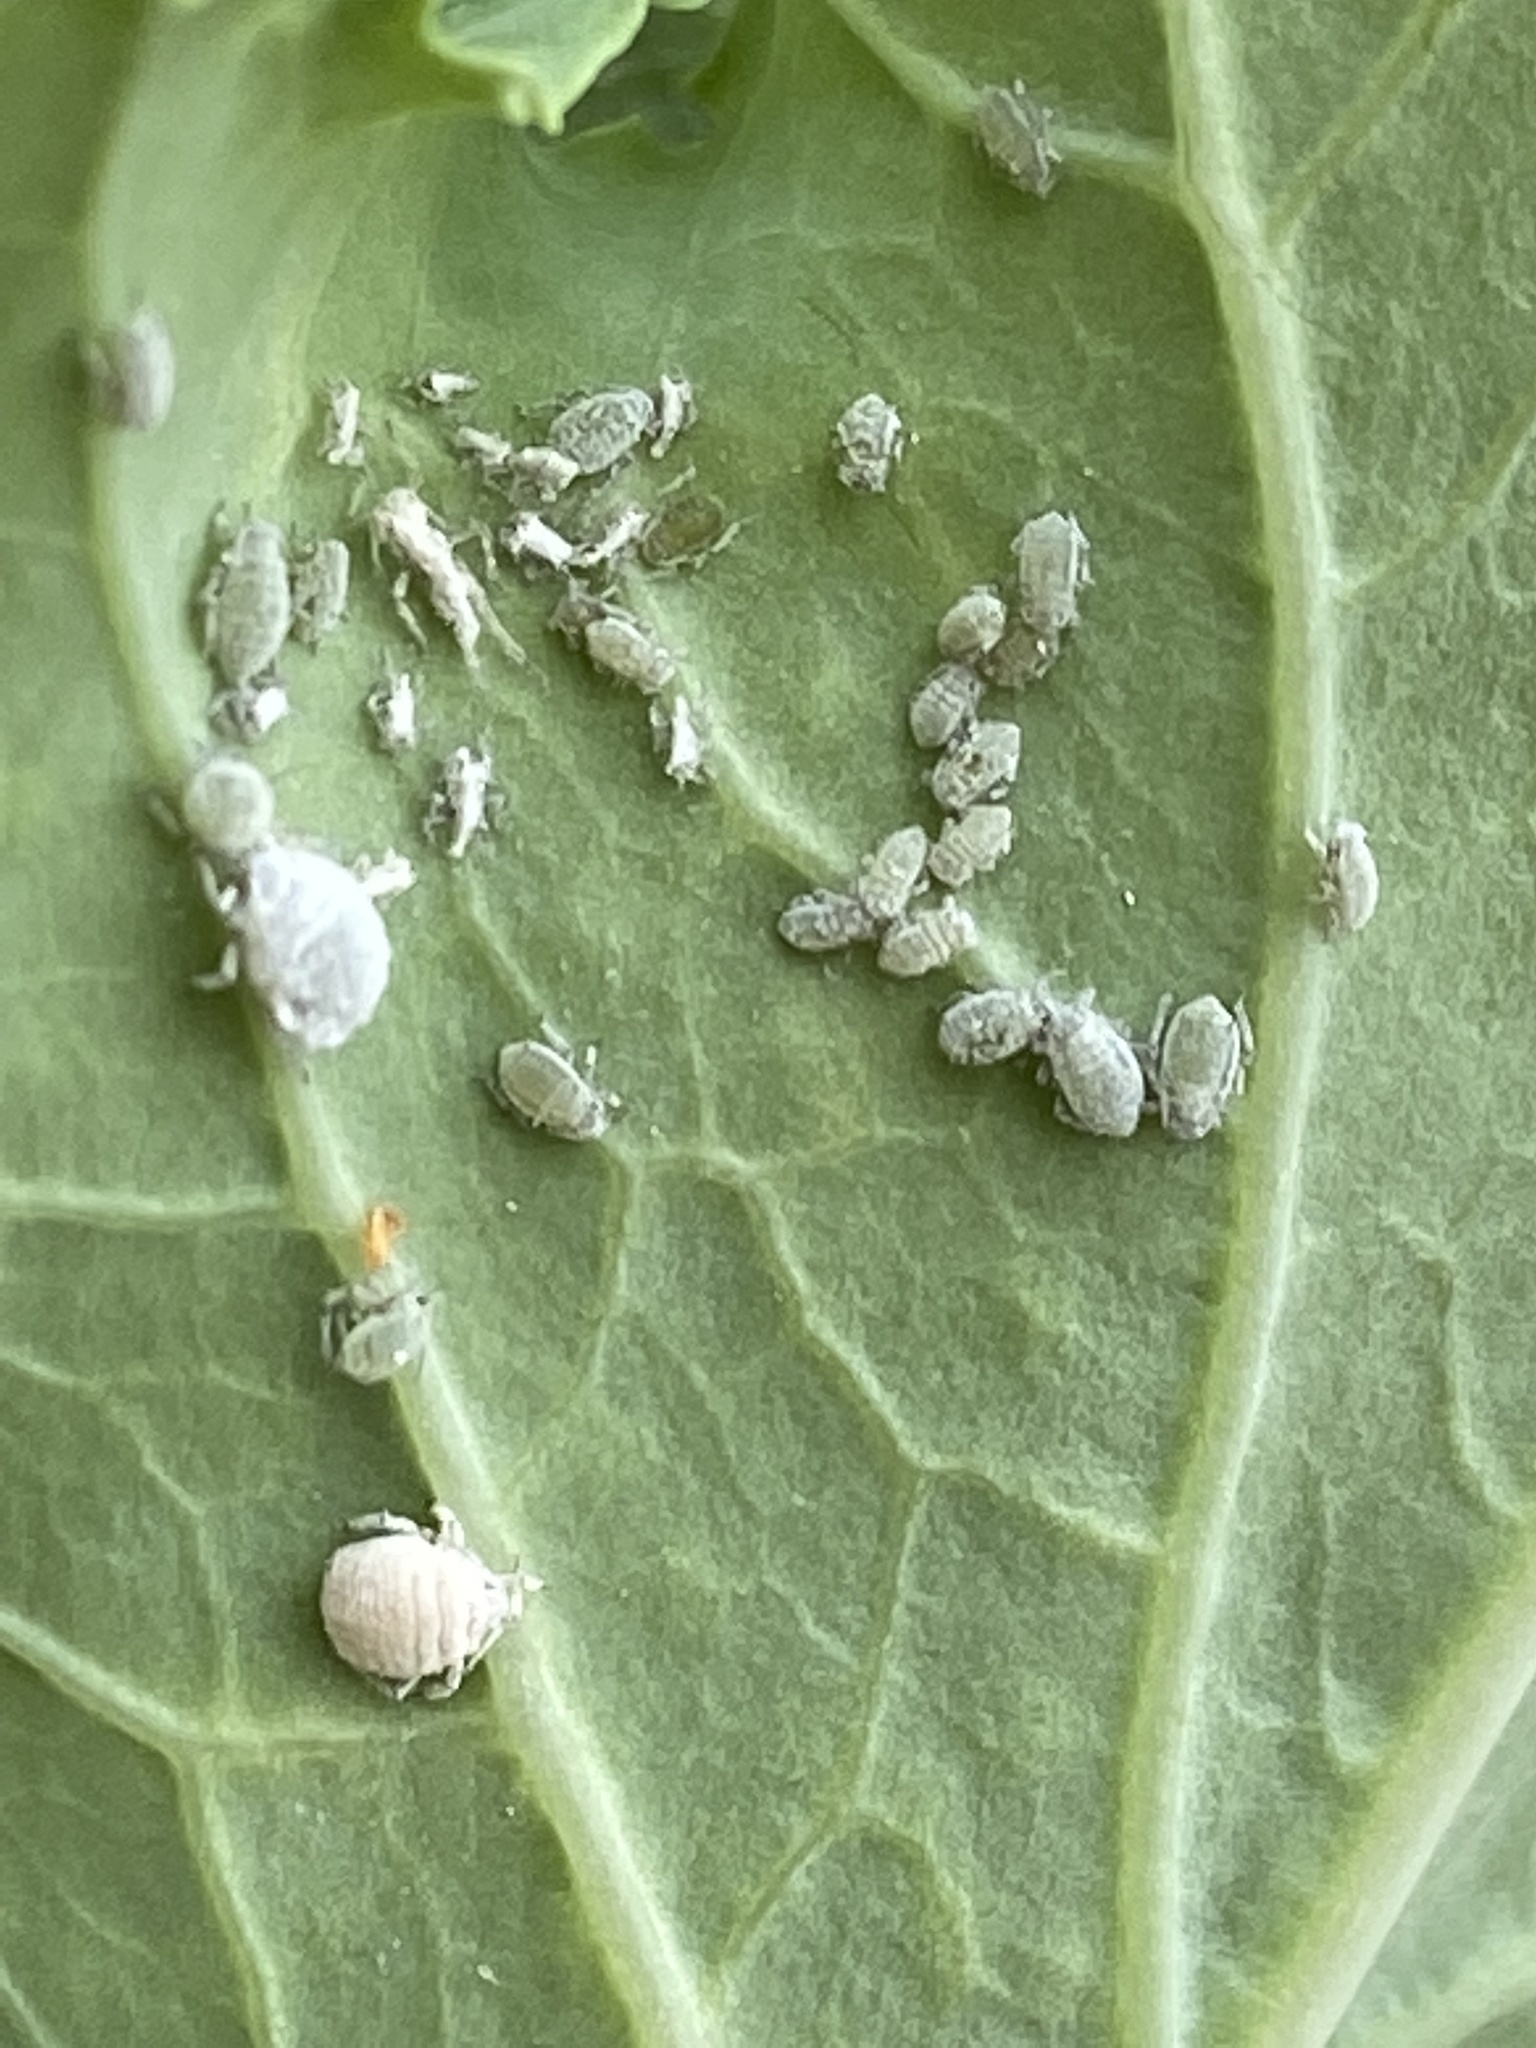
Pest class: cabbage_aphid